Inverkeithny

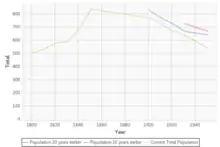
Population of Inverkeithny from 1801 to 1950

The parish church was built, probably by Alexander and William Reid, in 1881, costing nearly £2,000. The church is now owned and operated by Inverkeithny Kirk Preservation Trust, a registered Scottish charity.